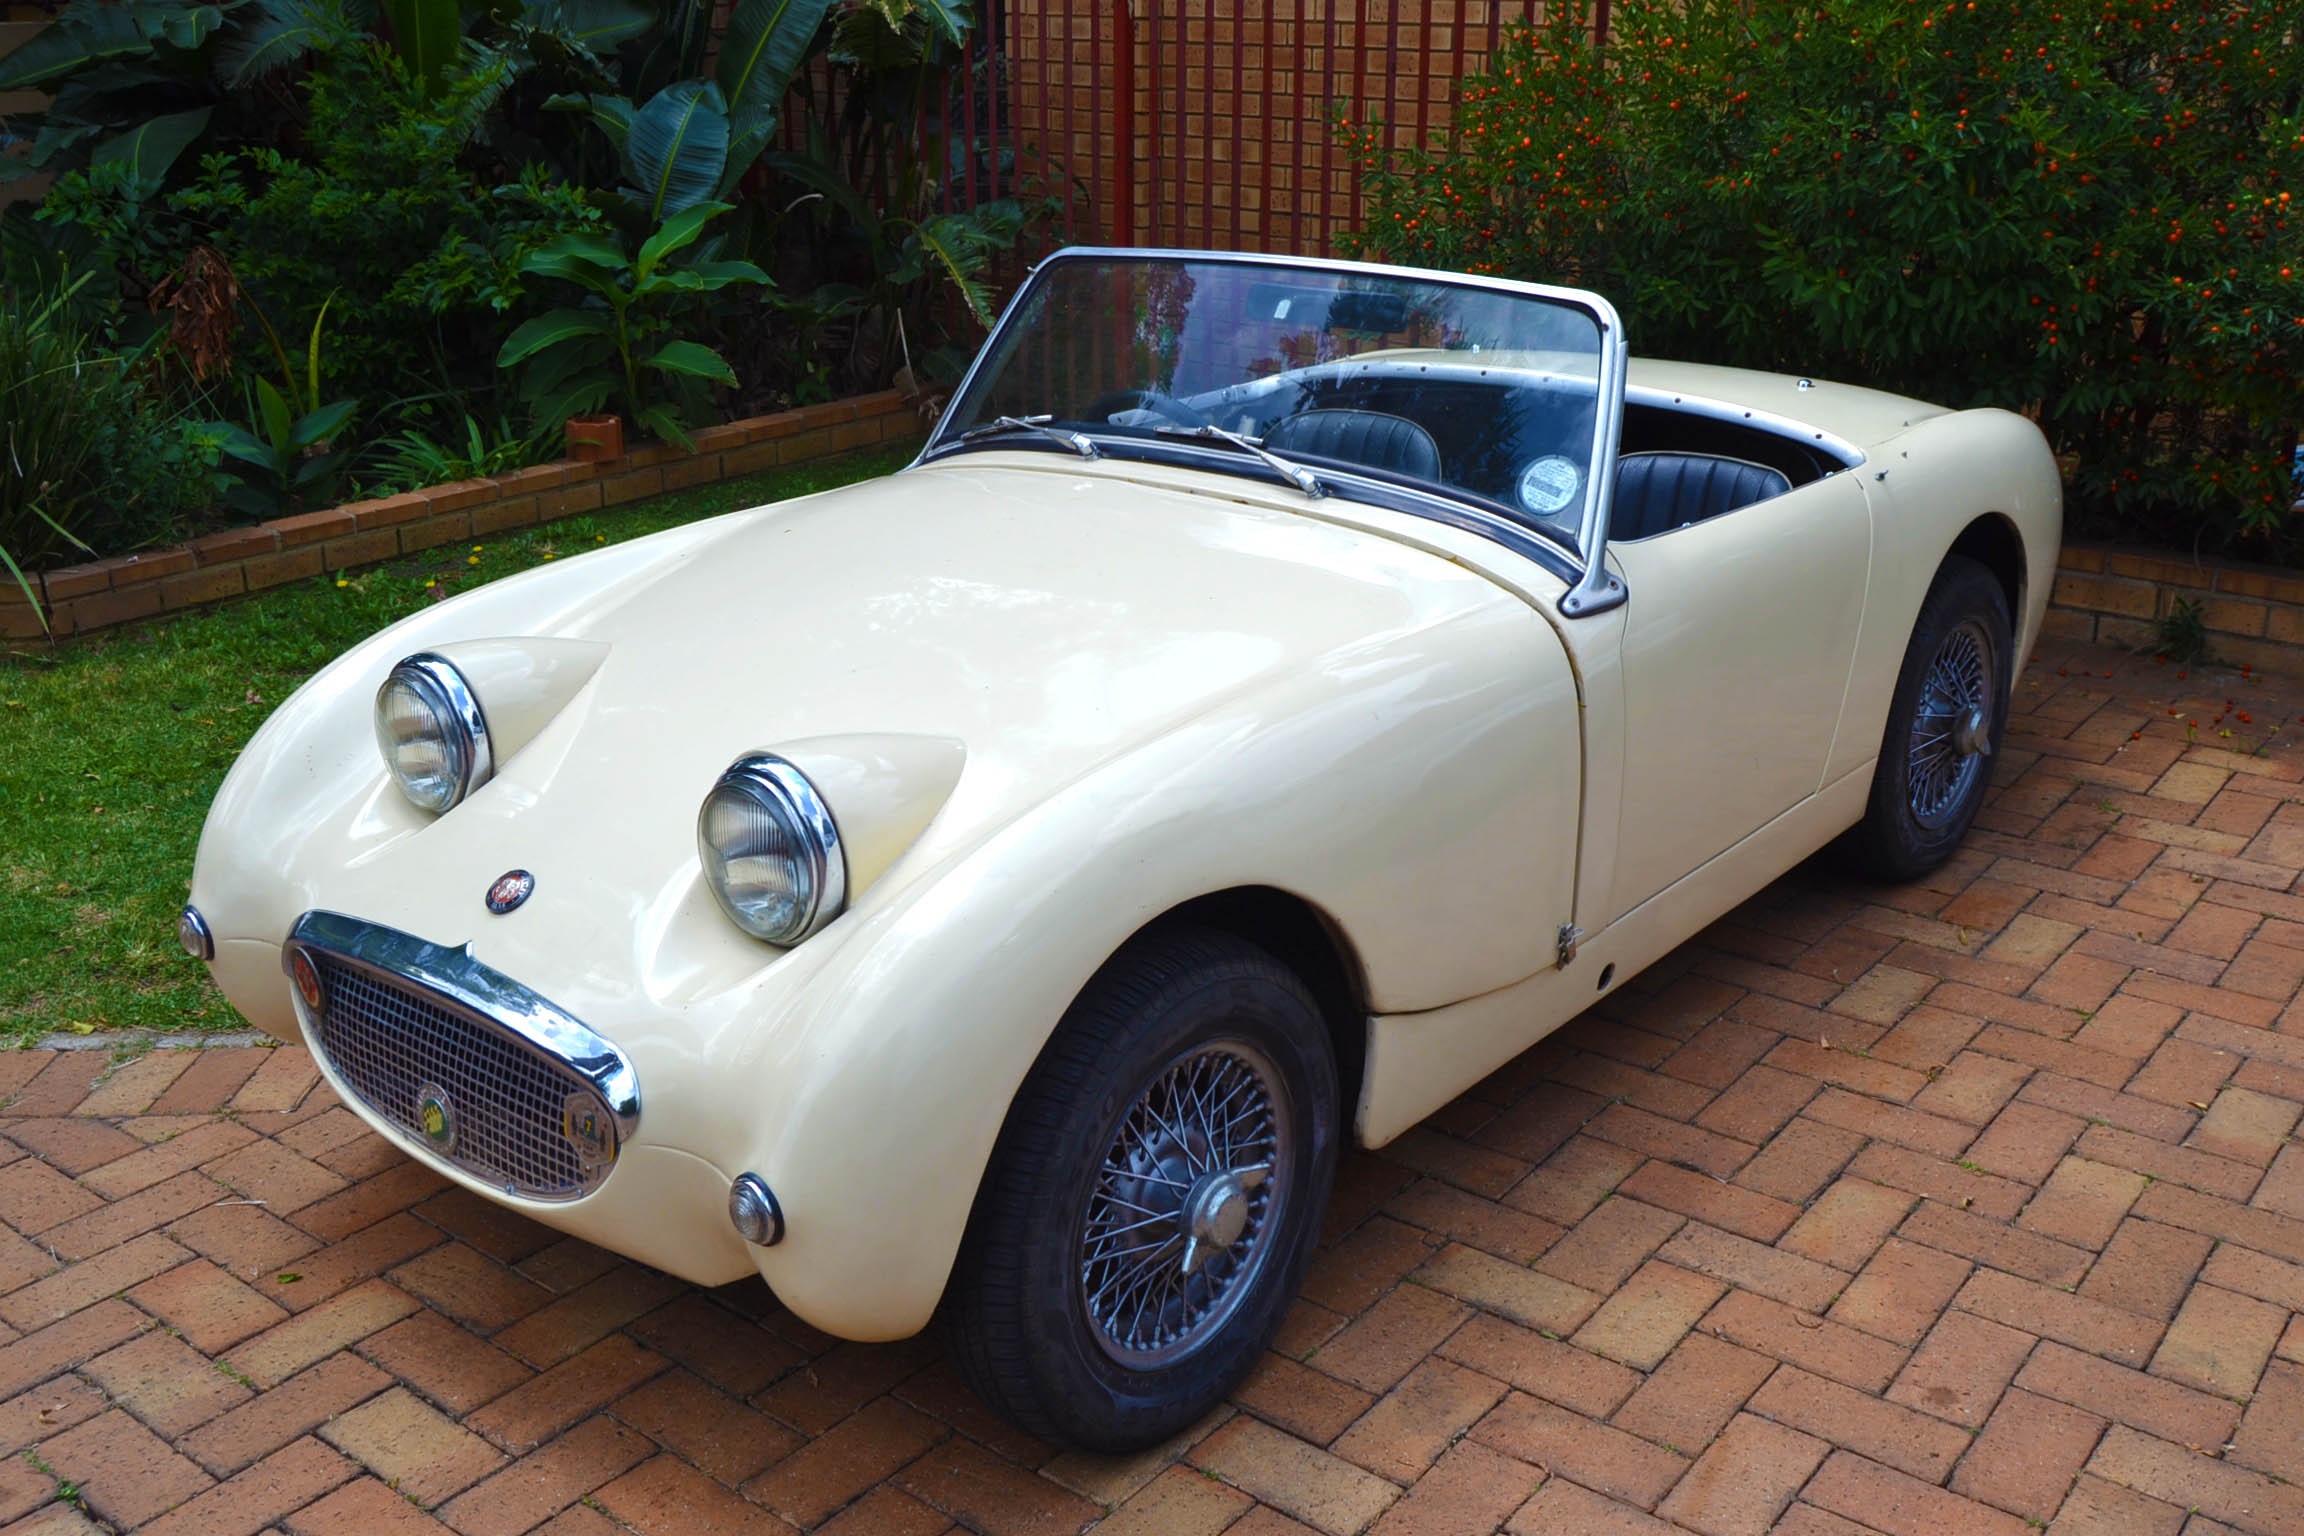
car, vintage, automobile, retro, old, transport, vehicle, auto, classic car, sports car, vintage car, race car, classic, convertible, land vehicle, automobile make, tvr, austin healey sprite, jaguar xk150, jaguar xk120, triumph tr3